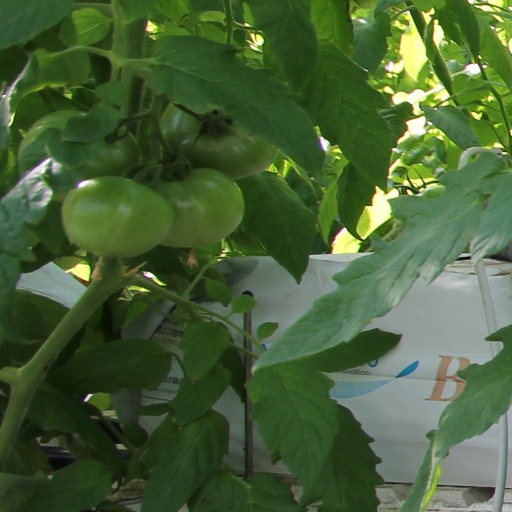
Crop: tomato